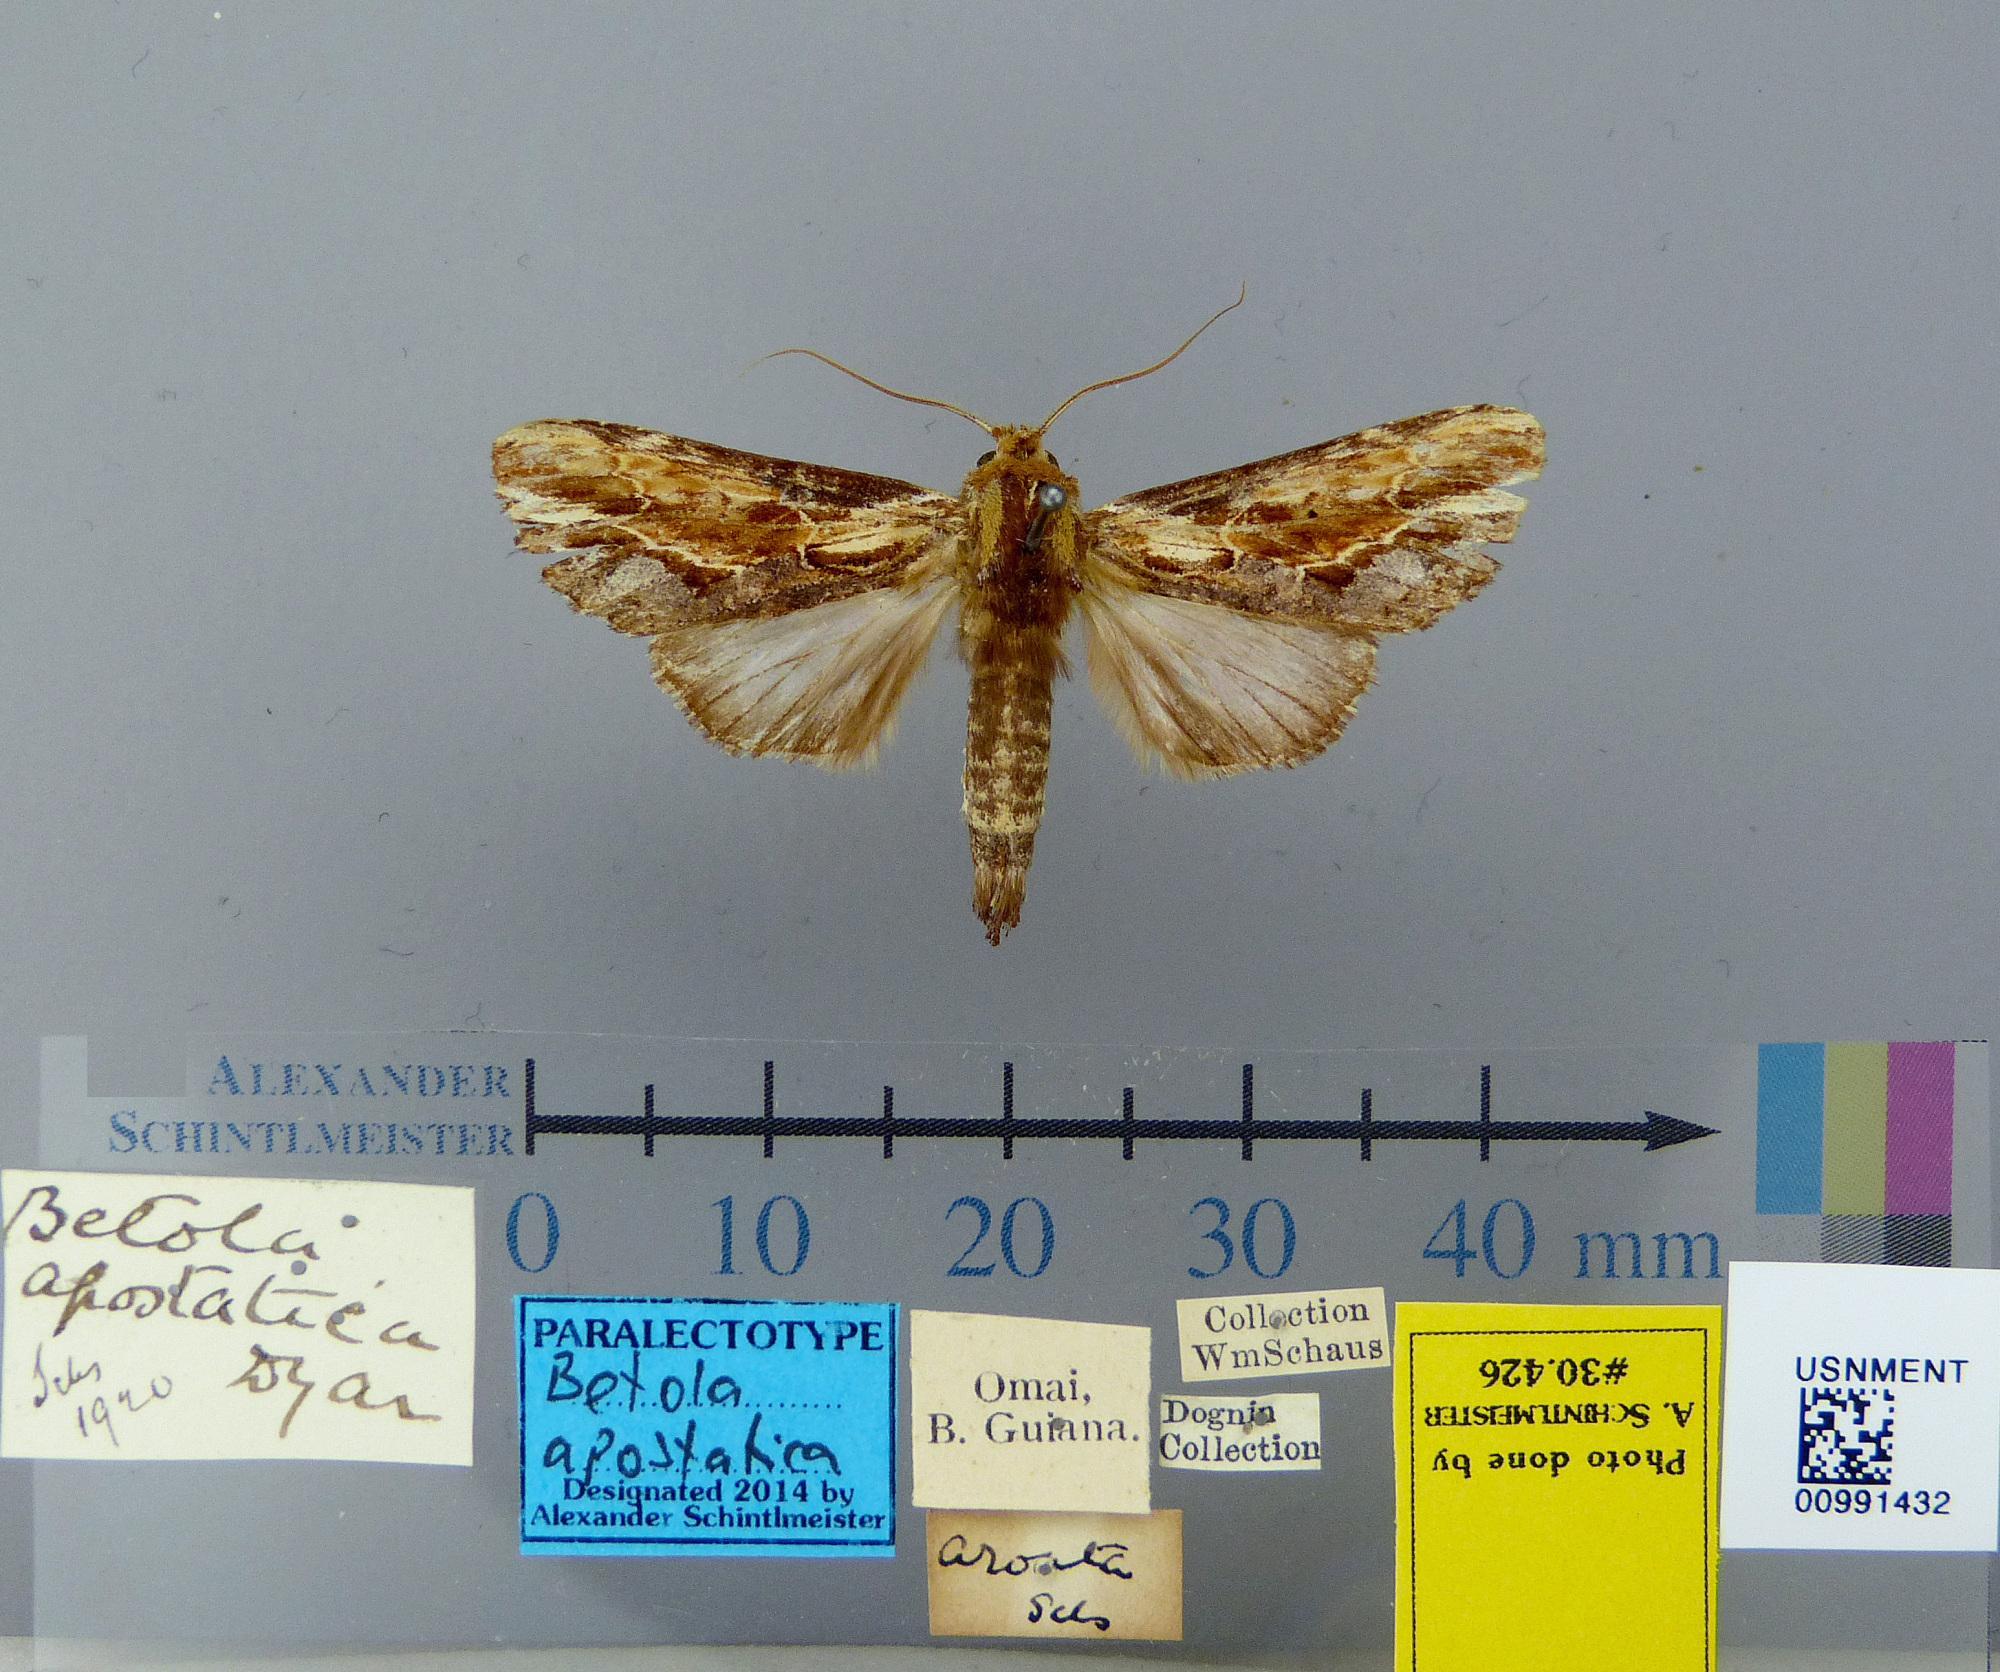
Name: Betola apostatica
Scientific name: Betola apostatica Dyar, 1915
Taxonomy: Animalia, Arthropoda, Insecta, Lepidoptera, Notodontidae
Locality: Omai, [Not Stated], Cuyuni-Mazaruni, Guyana
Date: [Not Stated]